Pakistan Armed Forces

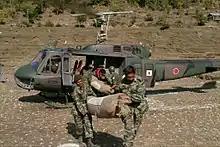
Pakistan military troops in relief efforts missions in 2005.

China has been a steady source of military equipment and has cooperated with Pakistan in setting-up weapons production and modernisation facilities. According to Stockholm International Peace Research Institute (SIPRI), Pakistan is China's biggest arms buyer, counting for nearly 63% of Chinese arms exports. According to SIPRI, 81% of Pakistan's arms imports between 2019 and 2024 came from China. The two countries are actively involved in several joint projects to enhance each other's military needs, including development and production of the JF-17 Thunder fighter jet, the K-8 Karakorum advanced training aircraft, the Al-Khalid tank, airborne early warning and control (AEW&C) systems, and many other projects. The two countries have held several joint military exercises to enhance co-operation between their armed forces. A 2023 report by the United States Institute of Peace argues that China and Pakistan's military relationship has "advanced from an episodic partnership to a threshold alliance", Pakistan "increasingly sourced from China, especially the higher-end combat strike and power projection capabilities; and Pakistan continues to retire older U.S. and European origin platforms". But both sides need to do more to make this threshold relationship a full-fledged ally.